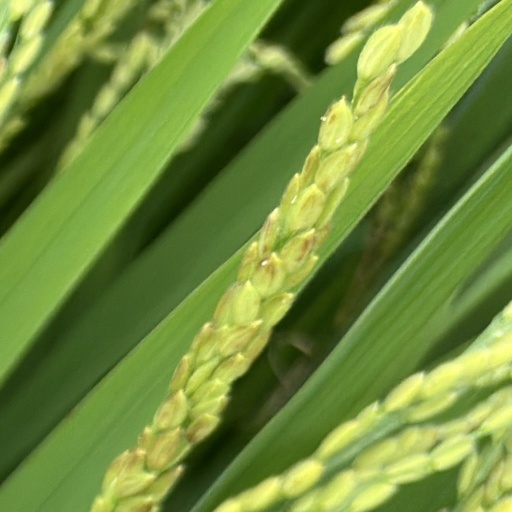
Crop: rice